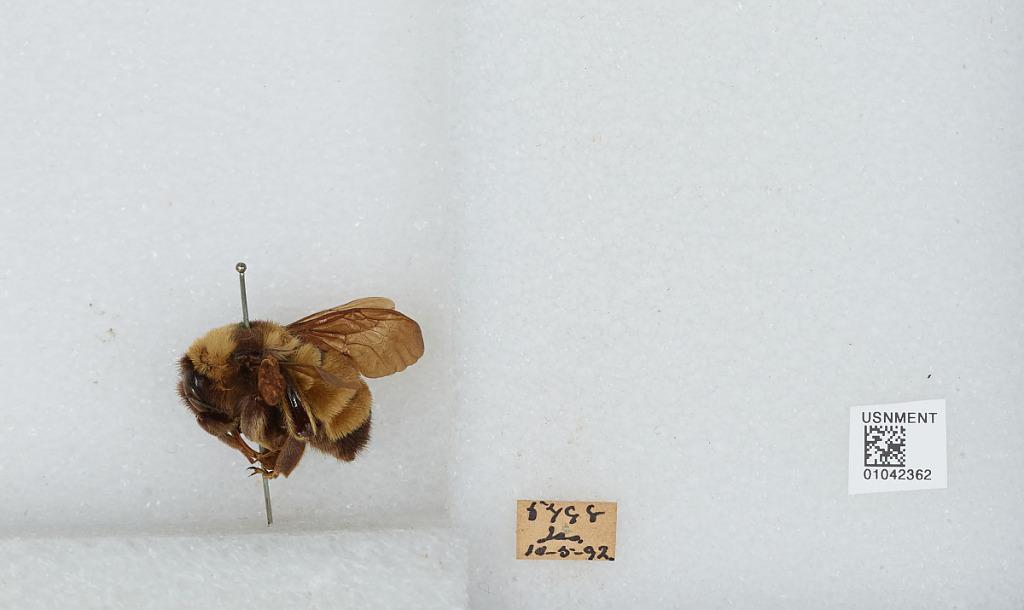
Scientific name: Bombus sp.
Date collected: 1892-5-10